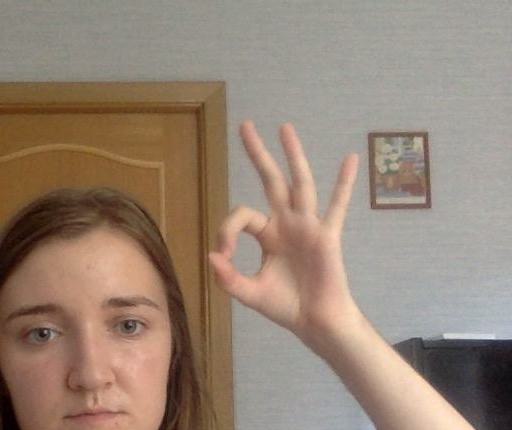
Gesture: ok